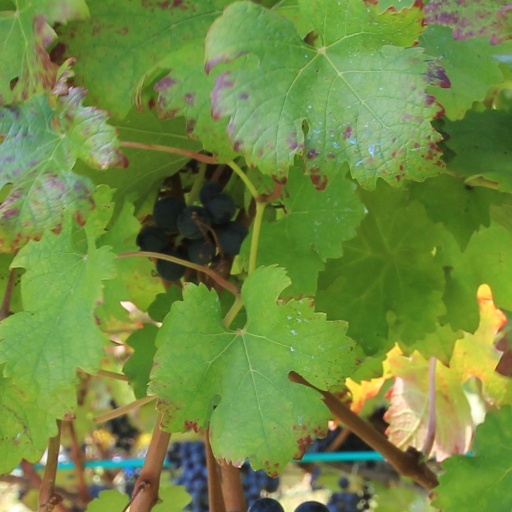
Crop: grape